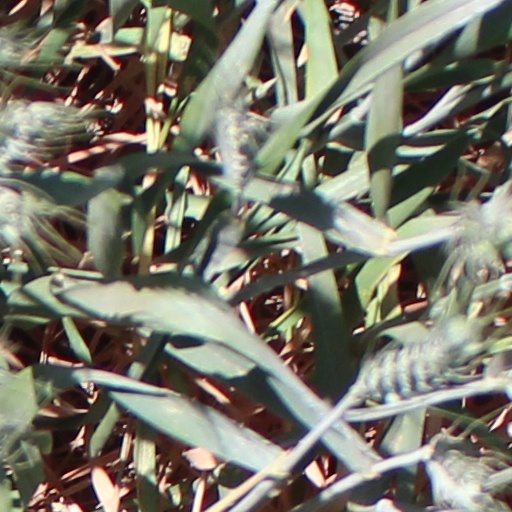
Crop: wheat